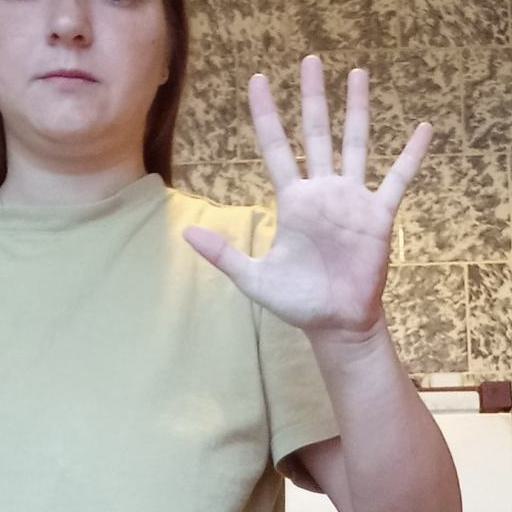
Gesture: palm